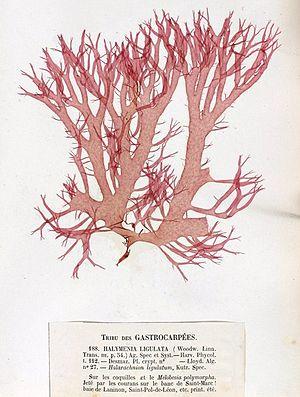
La famille des Furcellariaceae est une famille d'algues rouges de l'ordre des Gigartinales.